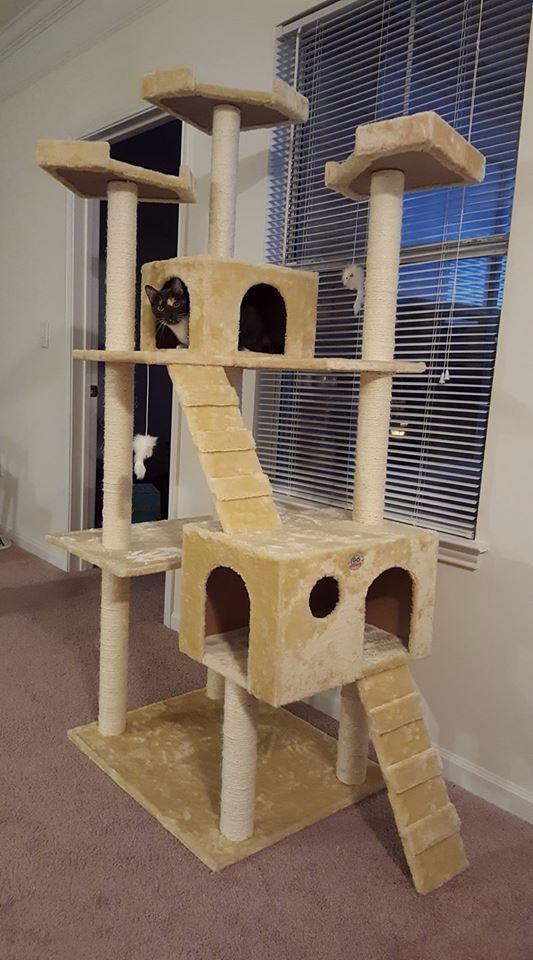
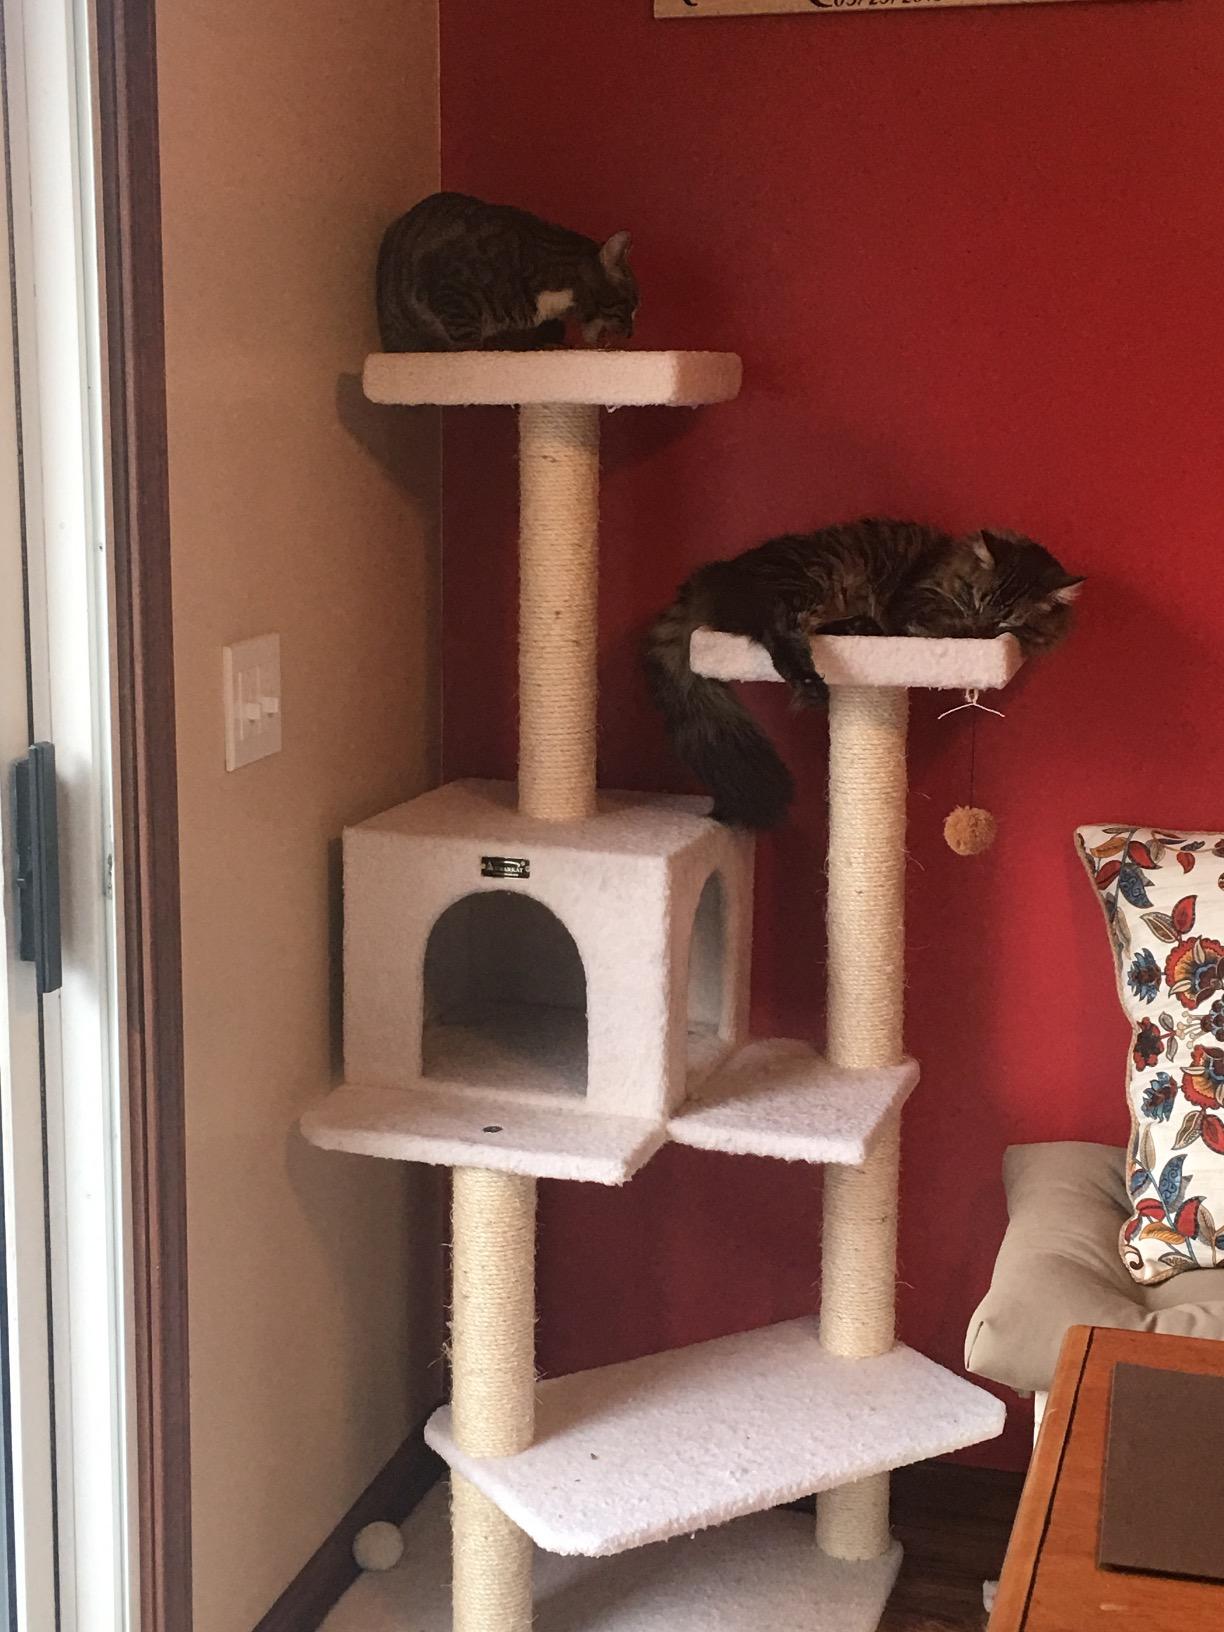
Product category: items_cat tree
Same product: no